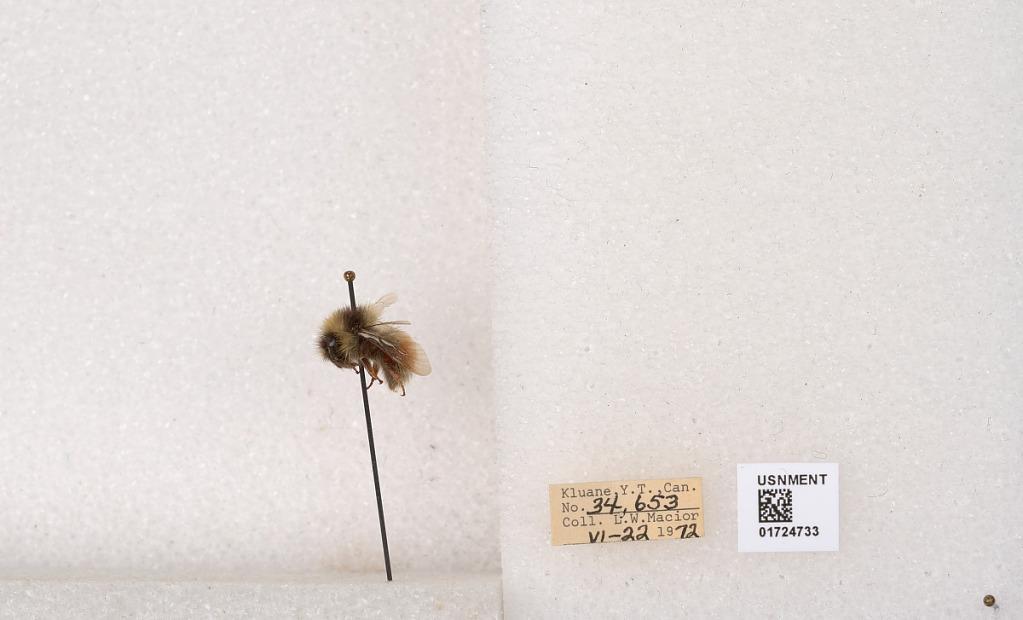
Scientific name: Bombus (Pyrobombus) sylvicola Kirby
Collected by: L. Macior
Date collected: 1972-6-22
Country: Canada
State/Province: Yukon Territory
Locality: Kluane National Park and Reserve
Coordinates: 60.7493, -139.504